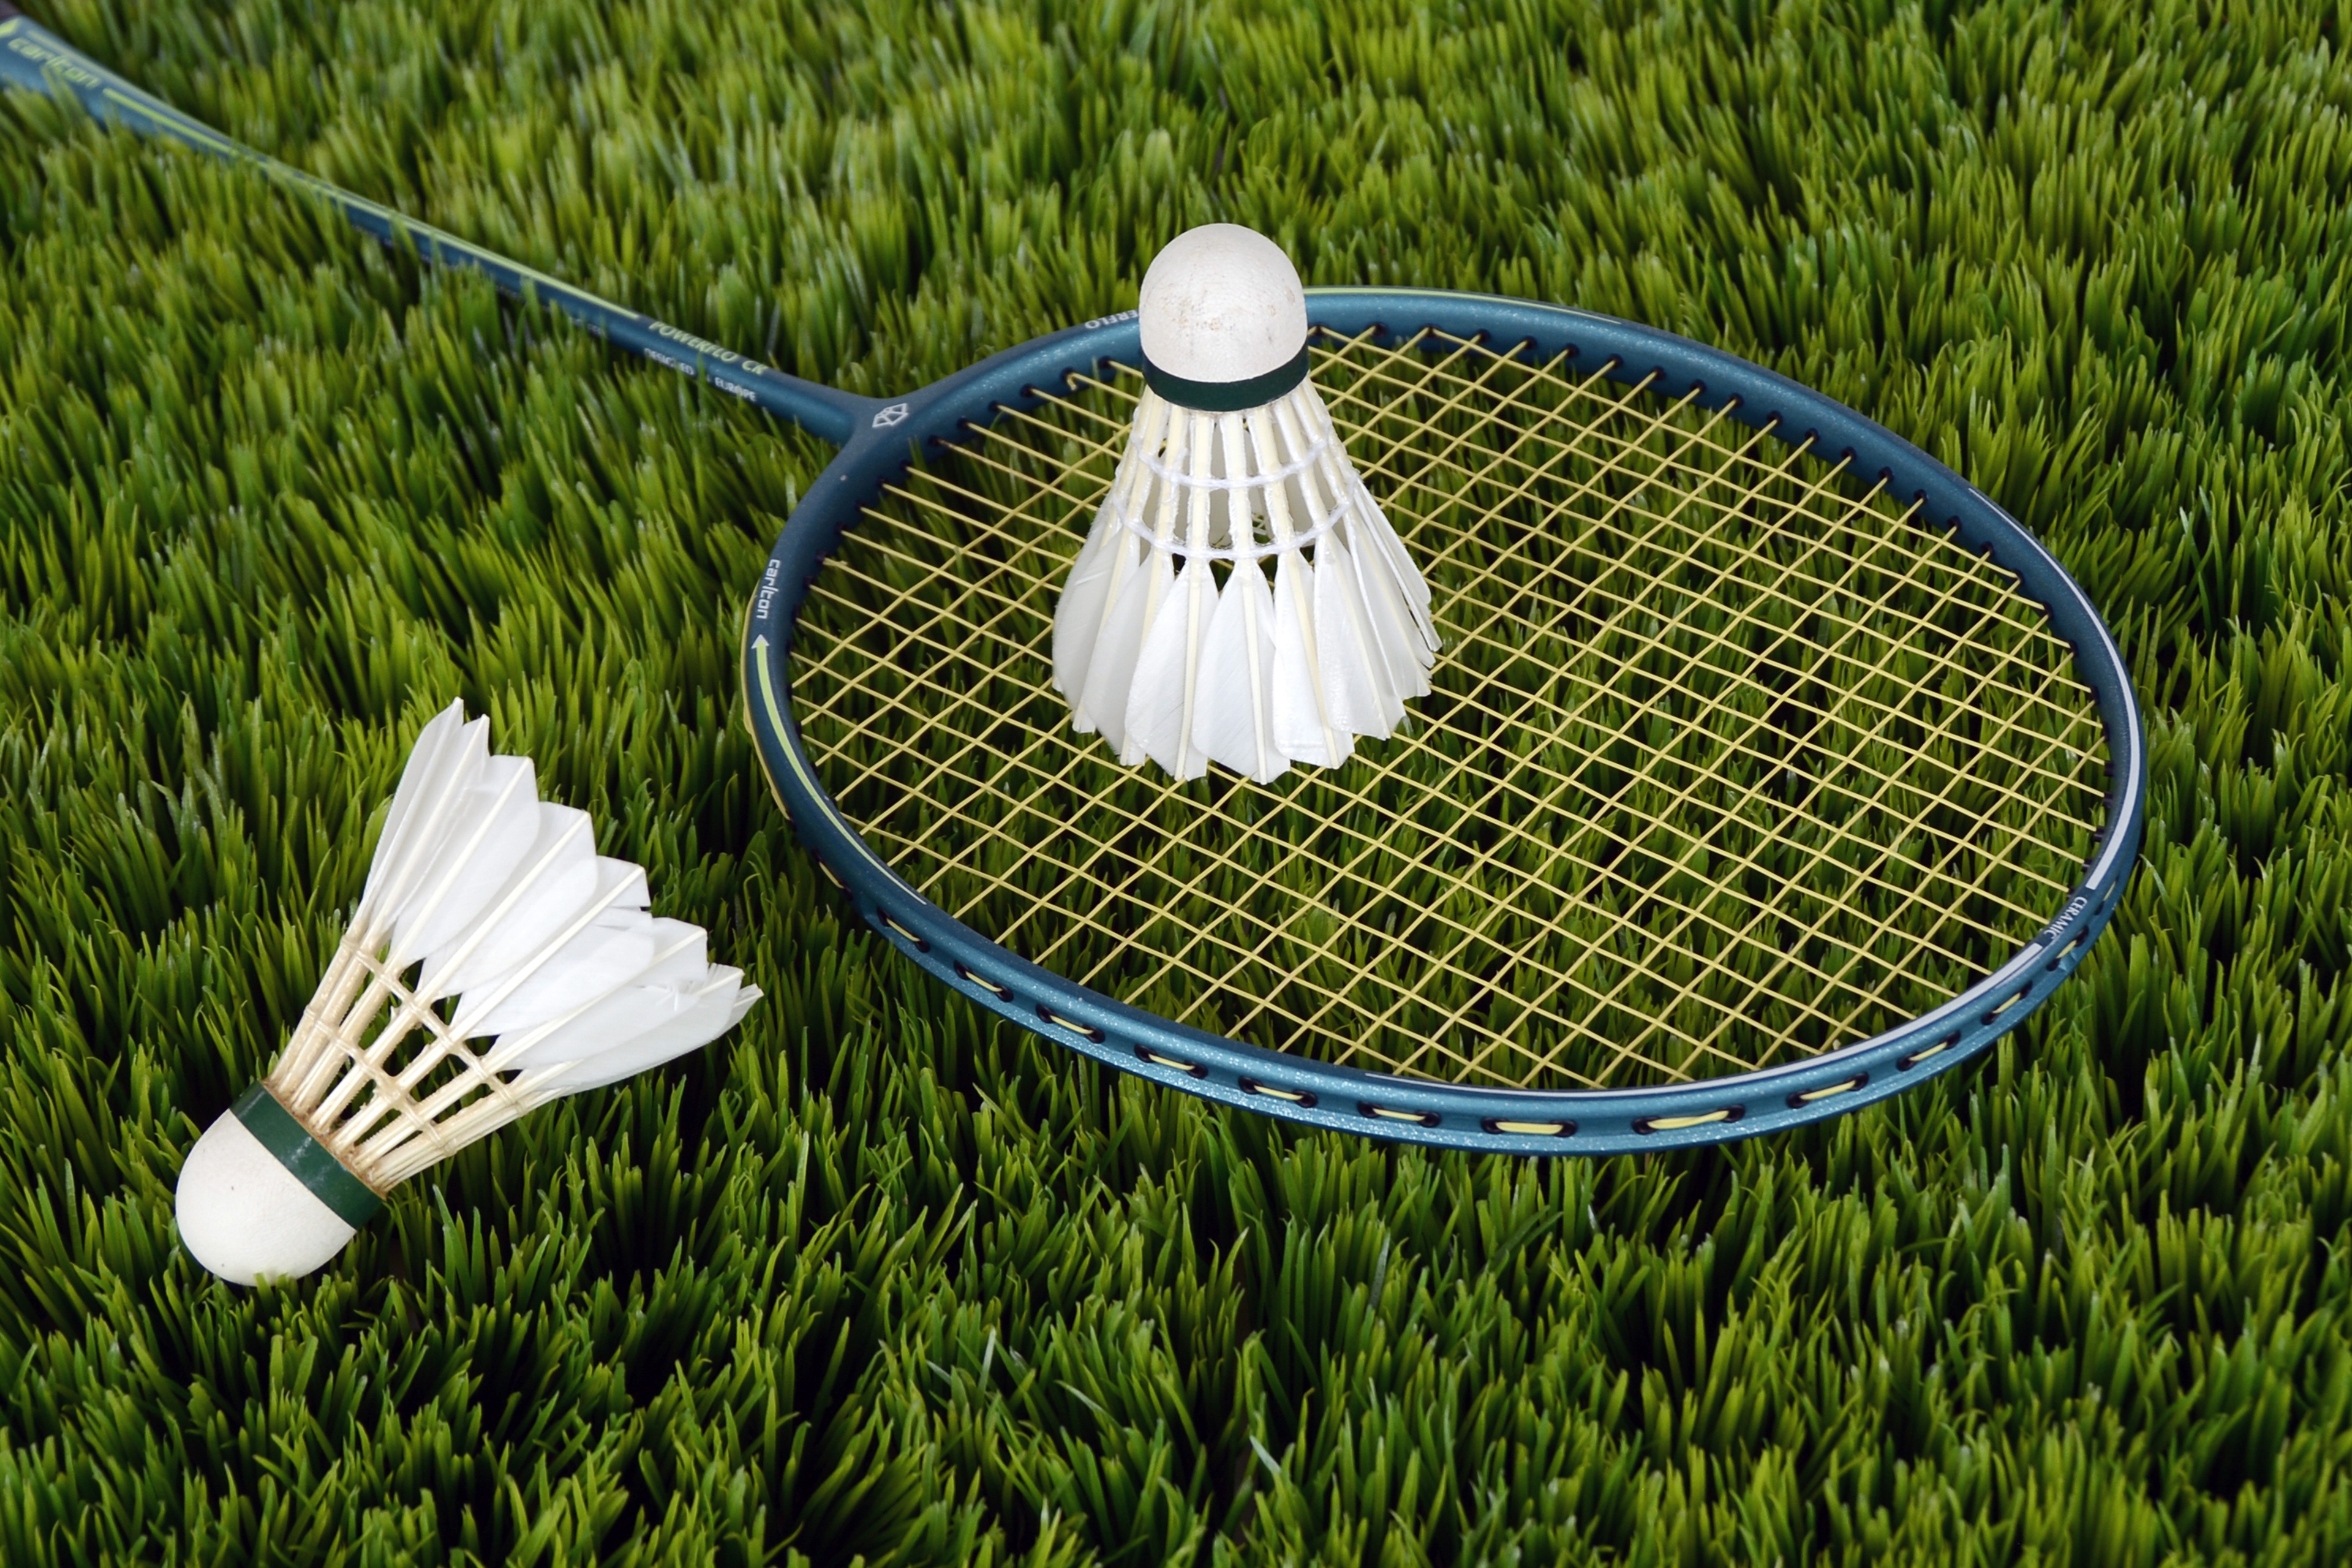
grass, white, sport, lawn, meadow, play, green, speed, movement, leisure, feather, sports equipment, golf club, competition, sports, net, ball, bat, fast, badminton, strung, shuttle, coupon, racket, recreational sports, ball game, artificial turf, lawn game, tennis racket accessory